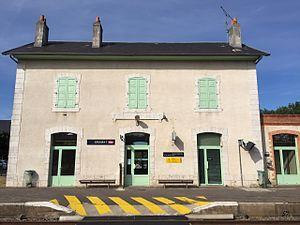
La gare SNCF de Gramat (Lot), côté quais
La gare de Gramat est une gare ferroviaire française, de la ligne de Brive-la-Gaillarde à Toulouse-Matabiau via Capdenac, située sur le territoire de la commune de Gramat, dans le département du Lot en région Occitanie.